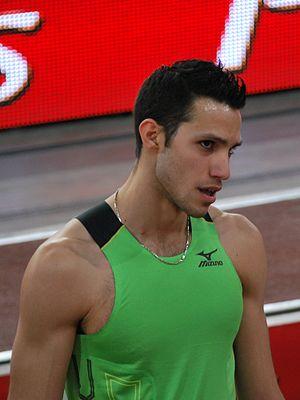
Konstadínos « Kostas » Filippídis est un athlète grec, spécialiste du saut à la perche, champion du monde en salle en 2014.